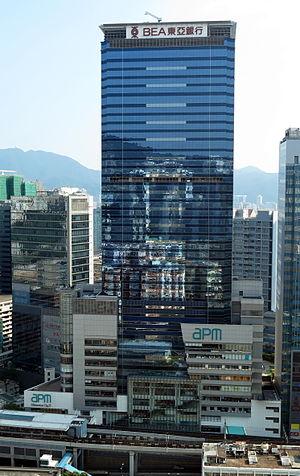
apm est un centre commercial situé dans la ville de Kwun Tong, à Hong Kong, ouvert depuis avril 2005. Il est situé au sein de la Millennium City 5, un immeuble commercial construit par Sun Hung Kai Properties. Avec Millennium City 1, 2, 3, et 6, c'est un bâtiment à usage commercial situé le long de la route Kwun Tong. apm jouxte la station MTR Kwun Tong, compte sept étages, et un parking horaire souterrain y est disponible.